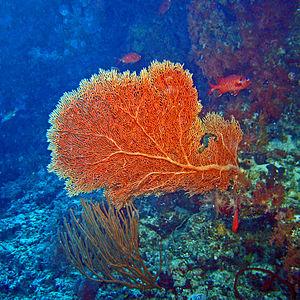
Le terme corail désigne dans le langage courant des animaux fixés appartenant à plusieurs taxons distincts de la classe des Anthozoaires, caractérisés par un exosquelette calcaire ou protéinique. Les coraux vivent généralement en colonies appelées « polypes » et formant des « superorganismes ». Chaque polype sécrète son propre exosquelette et forme ainsi un « squelette colonial » plus important et durable, dont la forme est propre à l'espèce. Les coraux durs, « constructeurs de récifs », ont formé par accumulation de ces squelettes durs des récifs coralliens dont certains sont devenus les plus grandes structures complexes connues créées par des organismes vivants.